Blue Film: Estimation

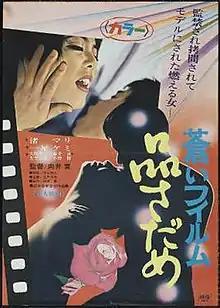
Theatrical poster for "Blue Film: Estimation" (1968)

is a 1968 Japanese "pink film" directed by Kan Mukai.